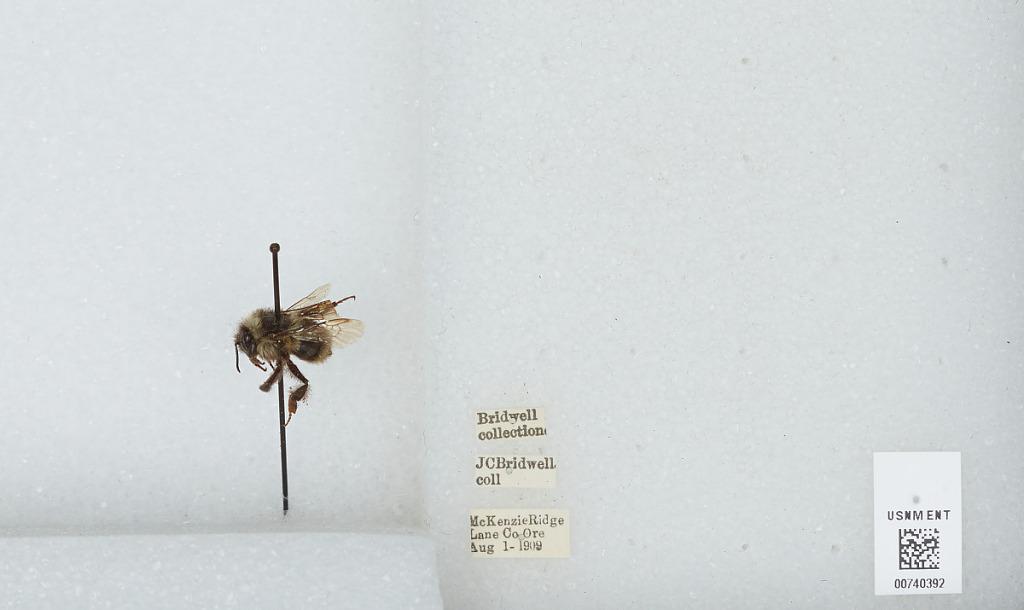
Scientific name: Bombus (Pyrobombus) bifarius Cresson
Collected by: J. Bridwell
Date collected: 1909-8-1
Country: United States
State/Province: Oregon
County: Lane
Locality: McKenzie Ridge
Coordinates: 44.1753, -122.163